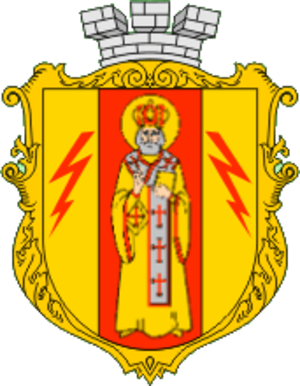
Mykolaïvka est une ville de l'oblast de Donetsk, en Ukraine. Sa population s'élevait à 15 684 habitants en 2013.